Morris Possoni

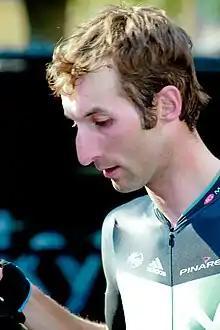
Possoni at the 2011 Tour de Romandie.

Morris Possoni (born 1 July 1984) is an Italian former road bicycle racer, who competed as a professional from 2006 to 2012.